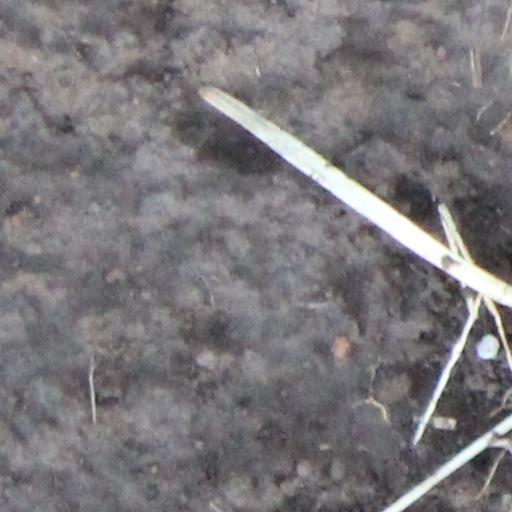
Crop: wheat